Ørestad

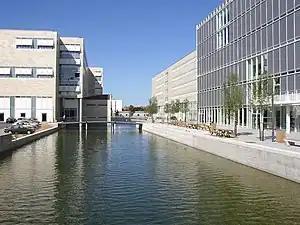
The Faculty of Humanities by the University Canal

Ørestad North is the most developed of the four areas of Ørestad, also being closest to central Copenhagen and blending into older urban areas. It is developed according to a masterplan by KHR Arkitekter from 1997 around a central "village green", the Landscape Canal and the north-south-oriented University Canal.